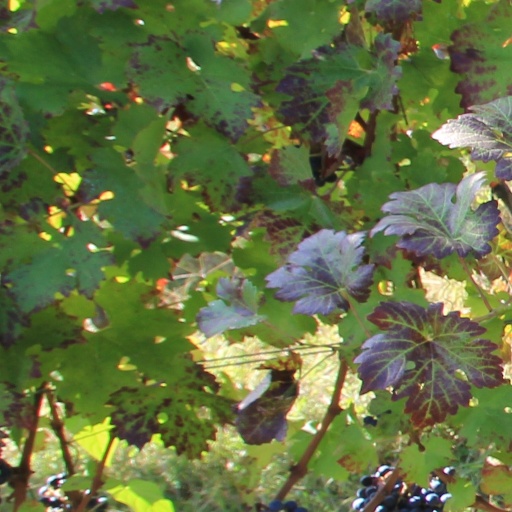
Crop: grape